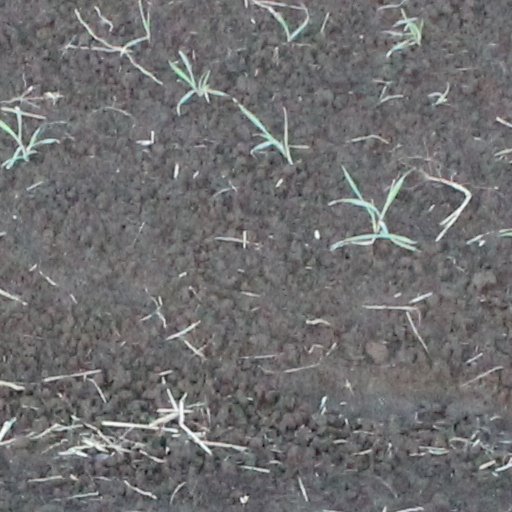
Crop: wheat